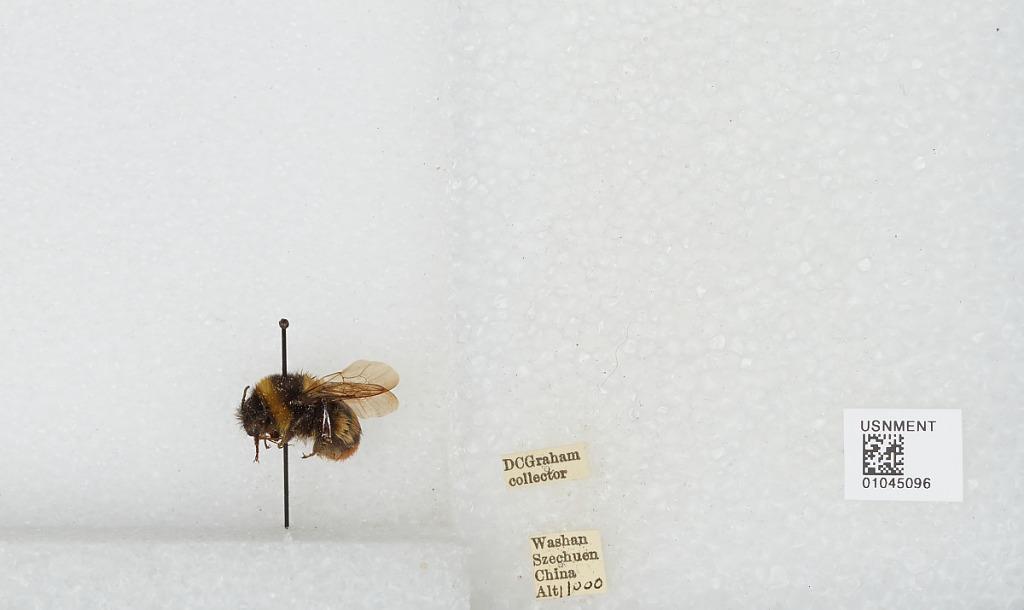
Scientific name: Bombus sp.
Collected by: D. Graham
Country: China
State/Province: Sichuan
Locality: Washan